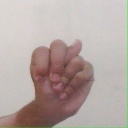
अक्षर: न